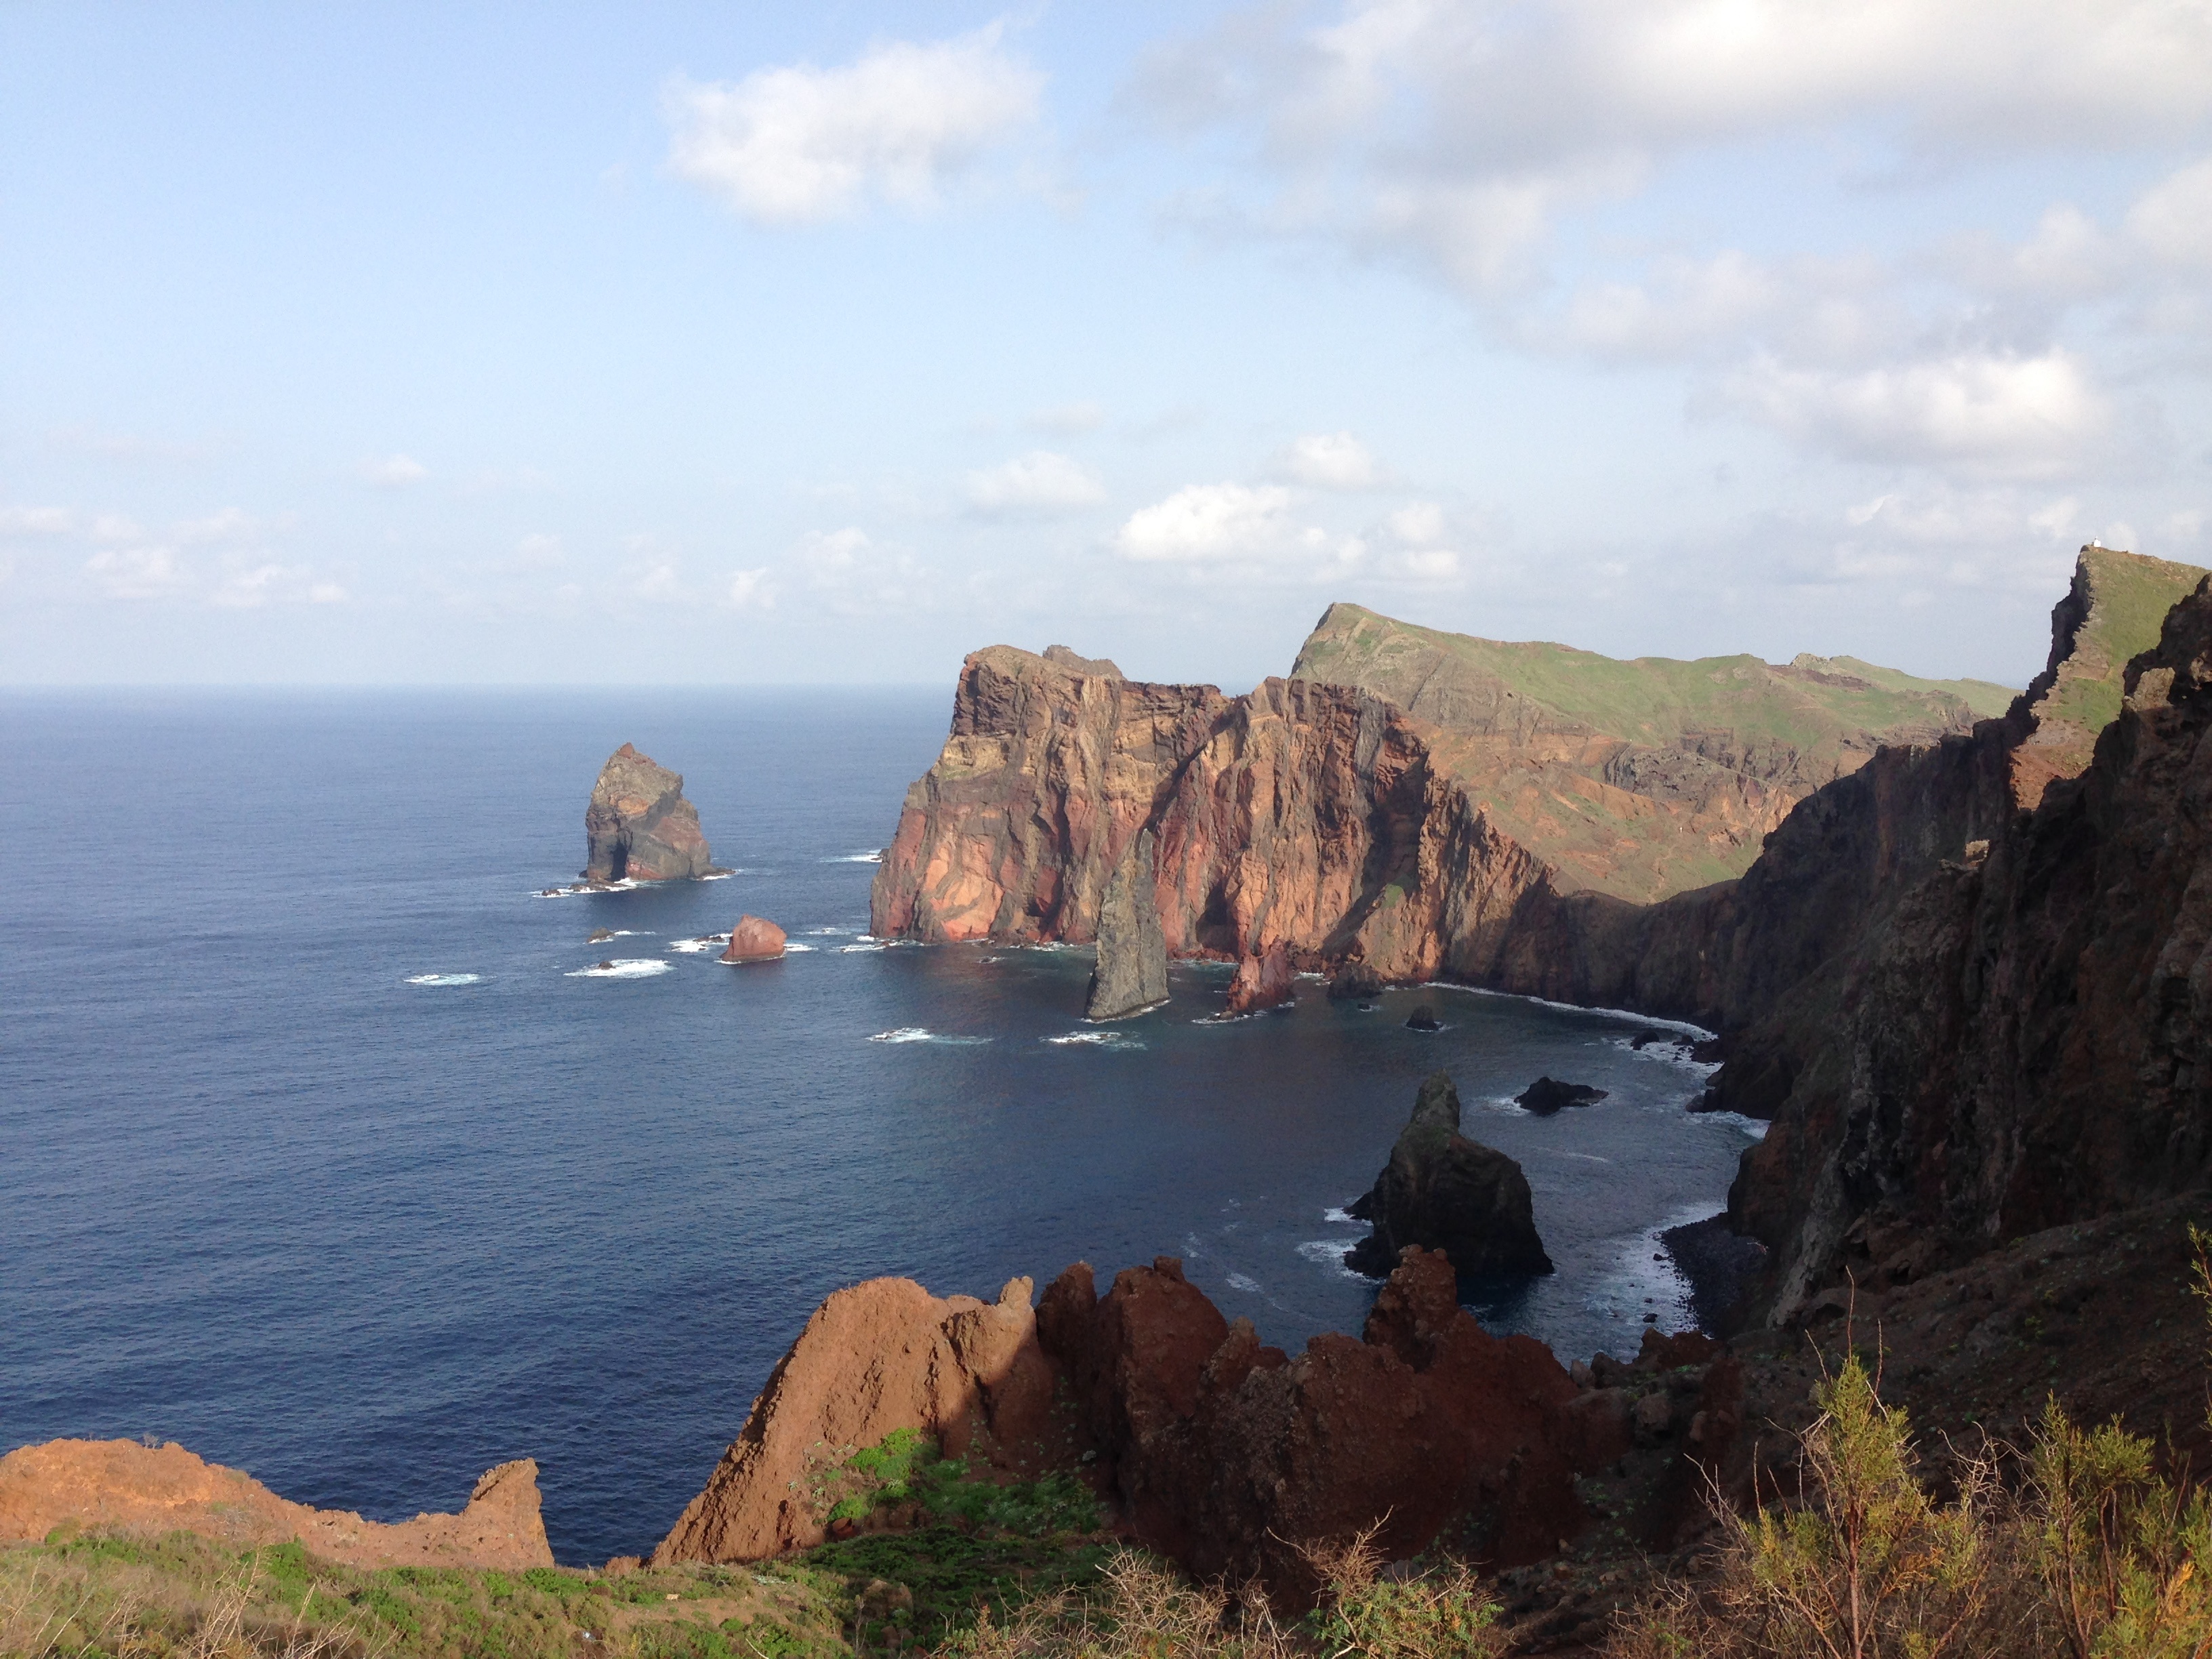
sea, coast, rock, ocean, mountain, shore, cliff, cove, bay, fjord, terrain, body of water, geology, portugal, cape, madeira, landform, funchal, geographical feature